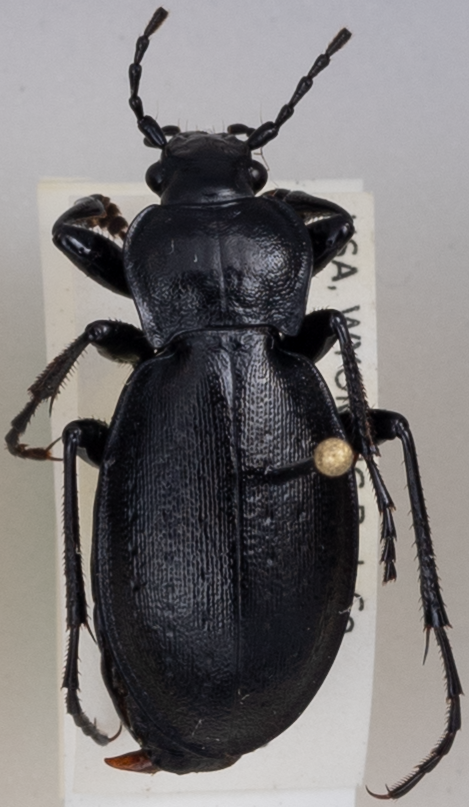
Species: Carabus taedatus
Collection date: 2019-08-07
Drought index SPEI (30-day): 0.212
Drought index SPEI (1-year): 0.526
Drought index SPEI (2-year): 1.28